Cheffia

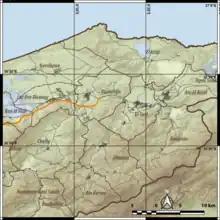
Topographic map of the region around Cheffia

The Cheffia valley was described in 1868 by Reboud as being comprised between the eastern slope of the Bou Habet and a series of grassy knolls where a few gardens and clumps of azeroliers stand here and there. It is a valley which measures from north to south about fifteen kilometres and five kilometres wide. It is divided into two basins by the cultivated plateau of Sidi-Bou-Aoun, which has large stones.